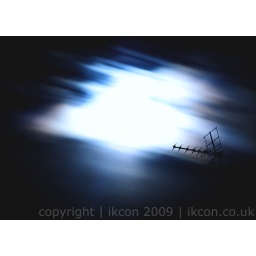
Captures the clouds moving across the moon over the roof of a house